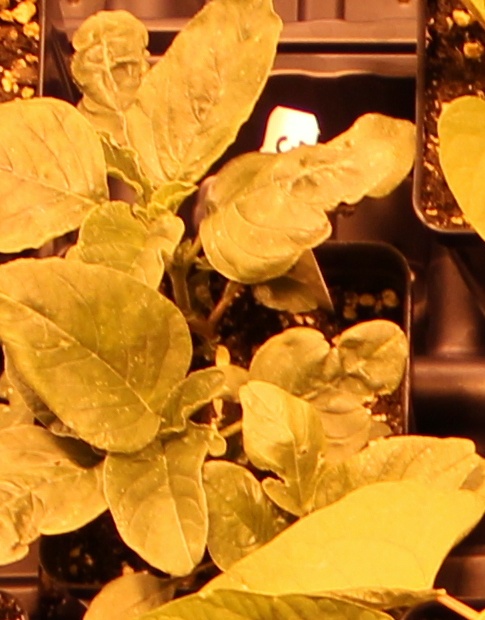
Label: Redroot Pigweed